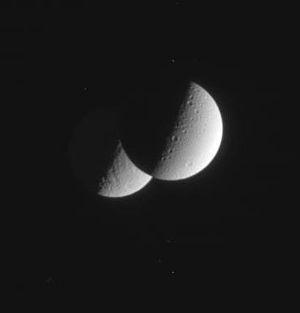
Une occultation, en astronomie, est le phénomène par lequel un astre est masqué totalement ou partiellement par un autre astre qui passe entre celui-ci et l'observateur. L'éclipse du Soleil par la Lune constitue un cas particulier d'occultation. L'occultation peut être utilisée dans certains cas pour déterminer les caractéristiques d'un des deux astres.